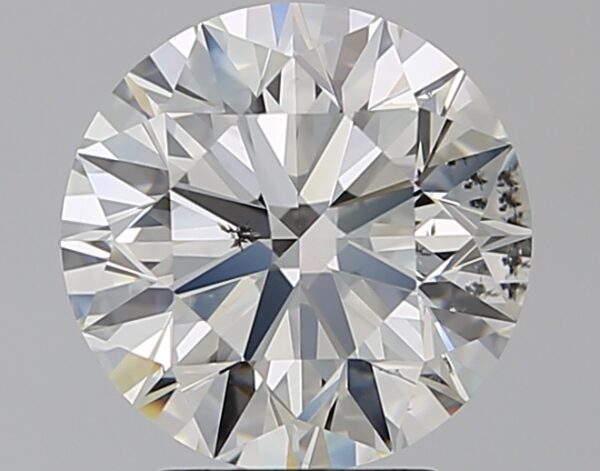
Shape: round
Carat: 3
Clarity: SI2
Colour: I
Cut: EX
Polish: EX
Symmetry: EX
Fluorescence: F
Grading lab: GIA
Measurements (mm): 9.13 x 9.18 x 5.74